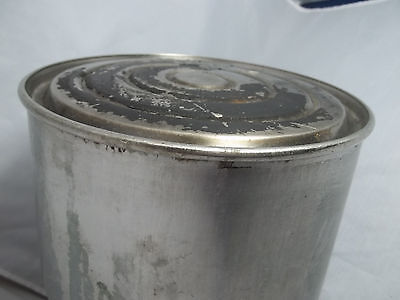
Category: kettle